Shukri Toefy

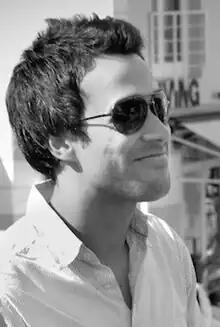

Shukri Toefy is an entrepreneur, investor, film producer, speaker and co-founder and CEO at Fort. He is currently based in Johannesburg, South Africa.